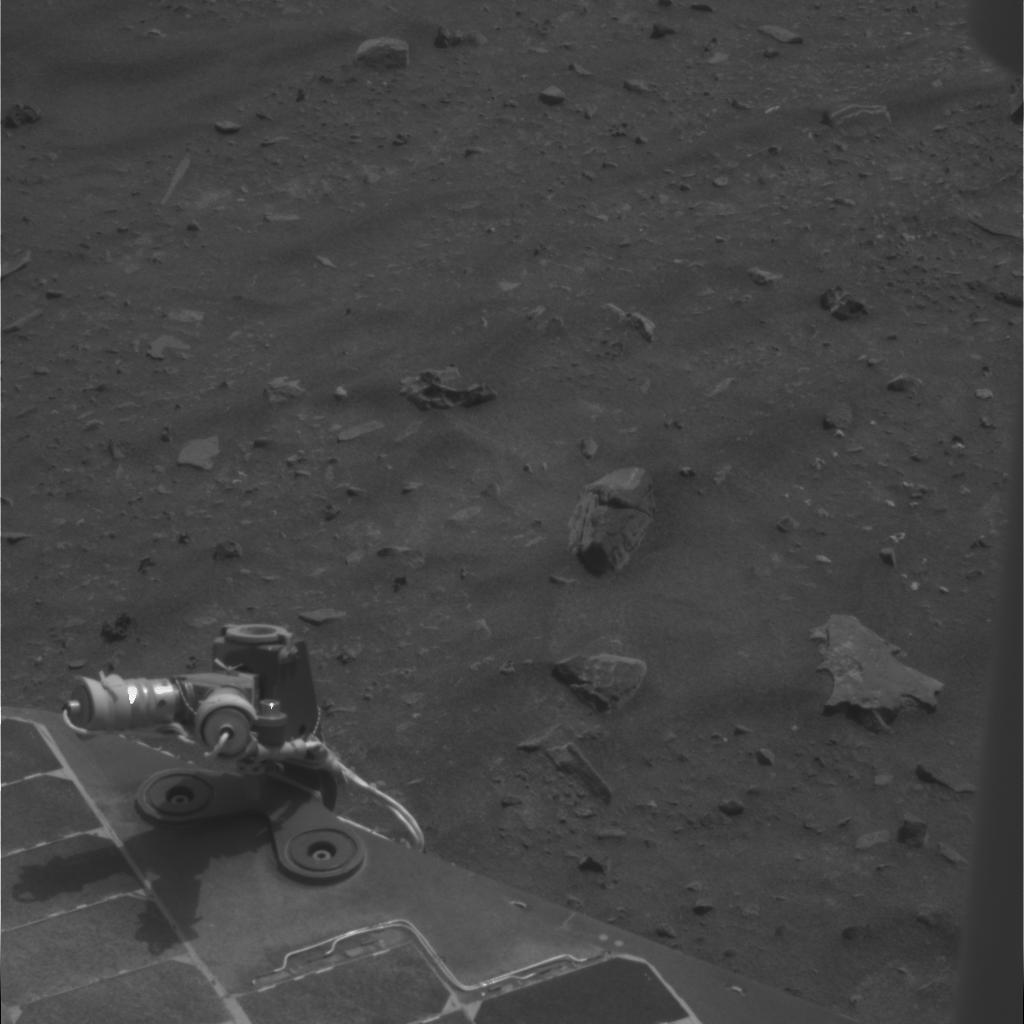
Surface features visible: Rover Deck, Rock Outcrops, Clasts, Soil, Nearby Surface, Rover Parts